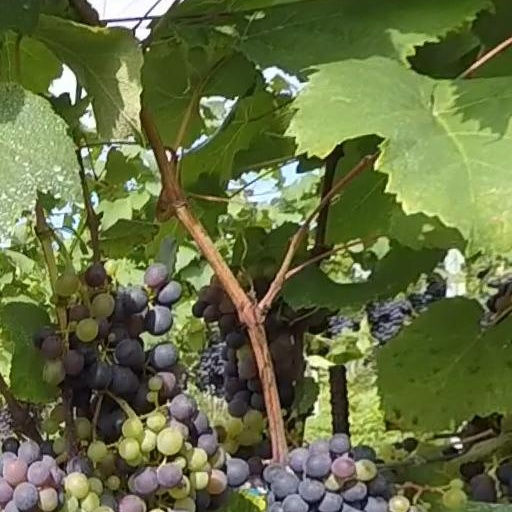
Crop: grape